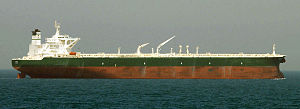
Supertanker
Kommerciel råolie supertanker AbQaiq.
Supertanker er det uofficielle navn for en bestemt klasse af tankskibe, som er beregnet til at transportere store mængder af væske. I praksis refererer det typisk til råolie.